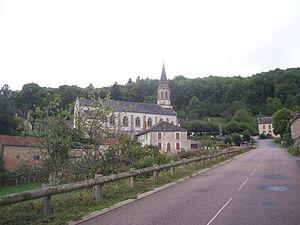
Eglise de La Comelle
La Comelle est une commune française située dans le département de Saône-et-Loire en région Bourgogne-Franche-Comté.